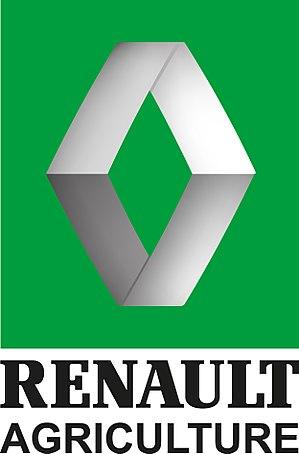
le logo commerciale de Renault agriculture
Renault Agriculture était la filiale de Renault spécialisée dans les équipements agricoles et cédée au groupe Claas, constructeur allemand, en 2003.